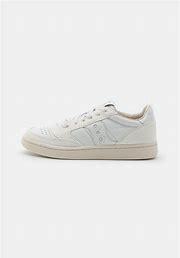
Brand: Saucony
Model: Jazz Court